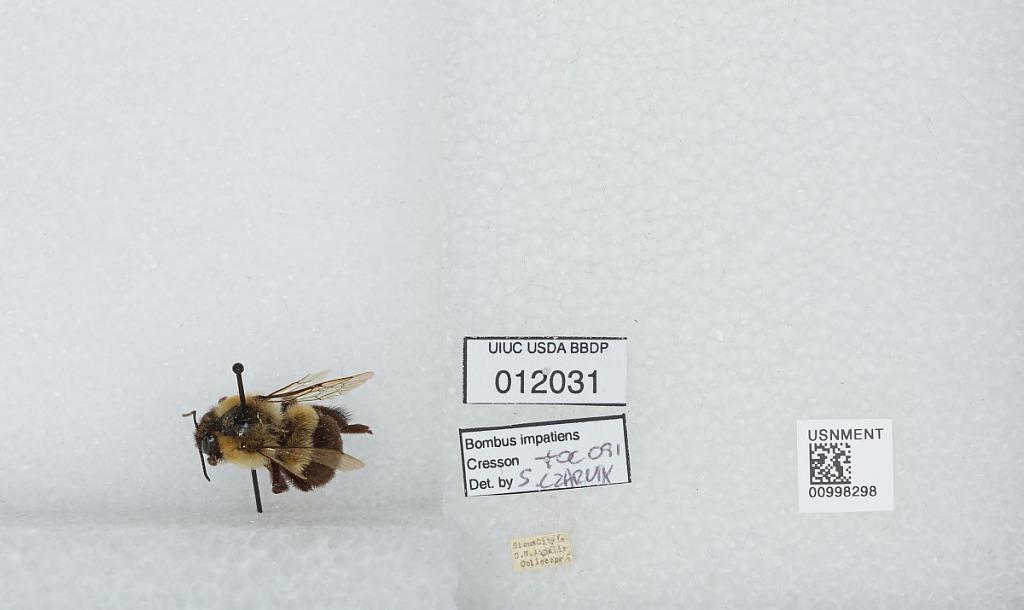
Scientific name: Bombus (Pyrobombus) impatiens Cresson
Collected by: C. A.
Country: United States
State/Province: Iowa
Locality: Sioux City
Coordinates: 42.4981, -96.3956
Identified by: Czarnik, S.